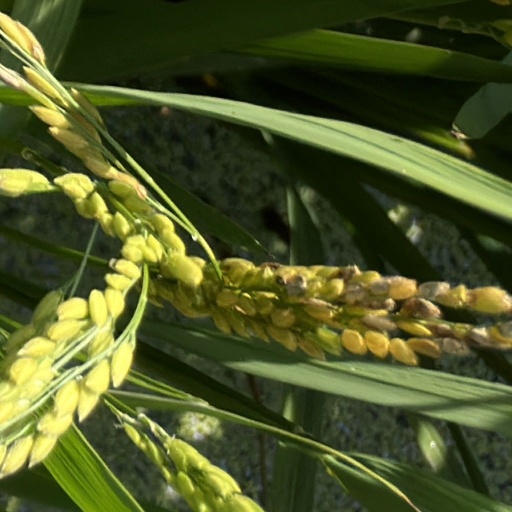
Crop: rice